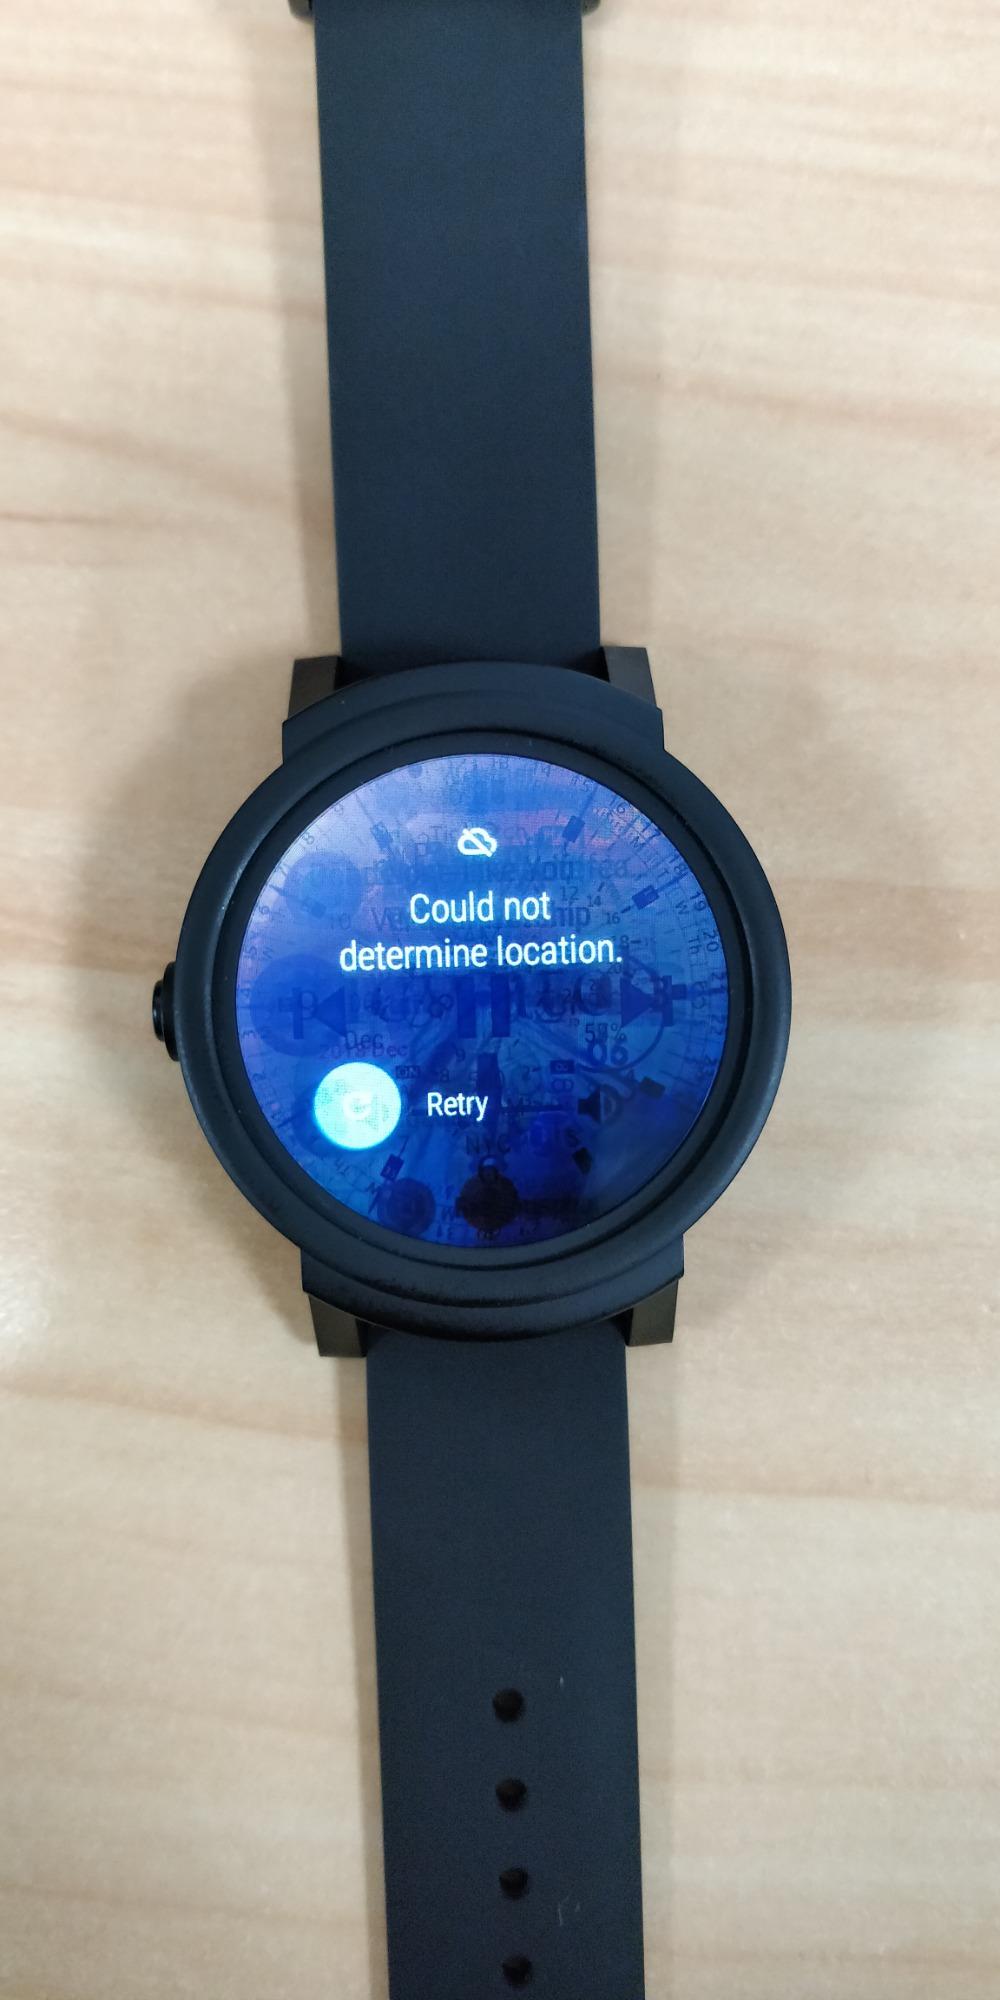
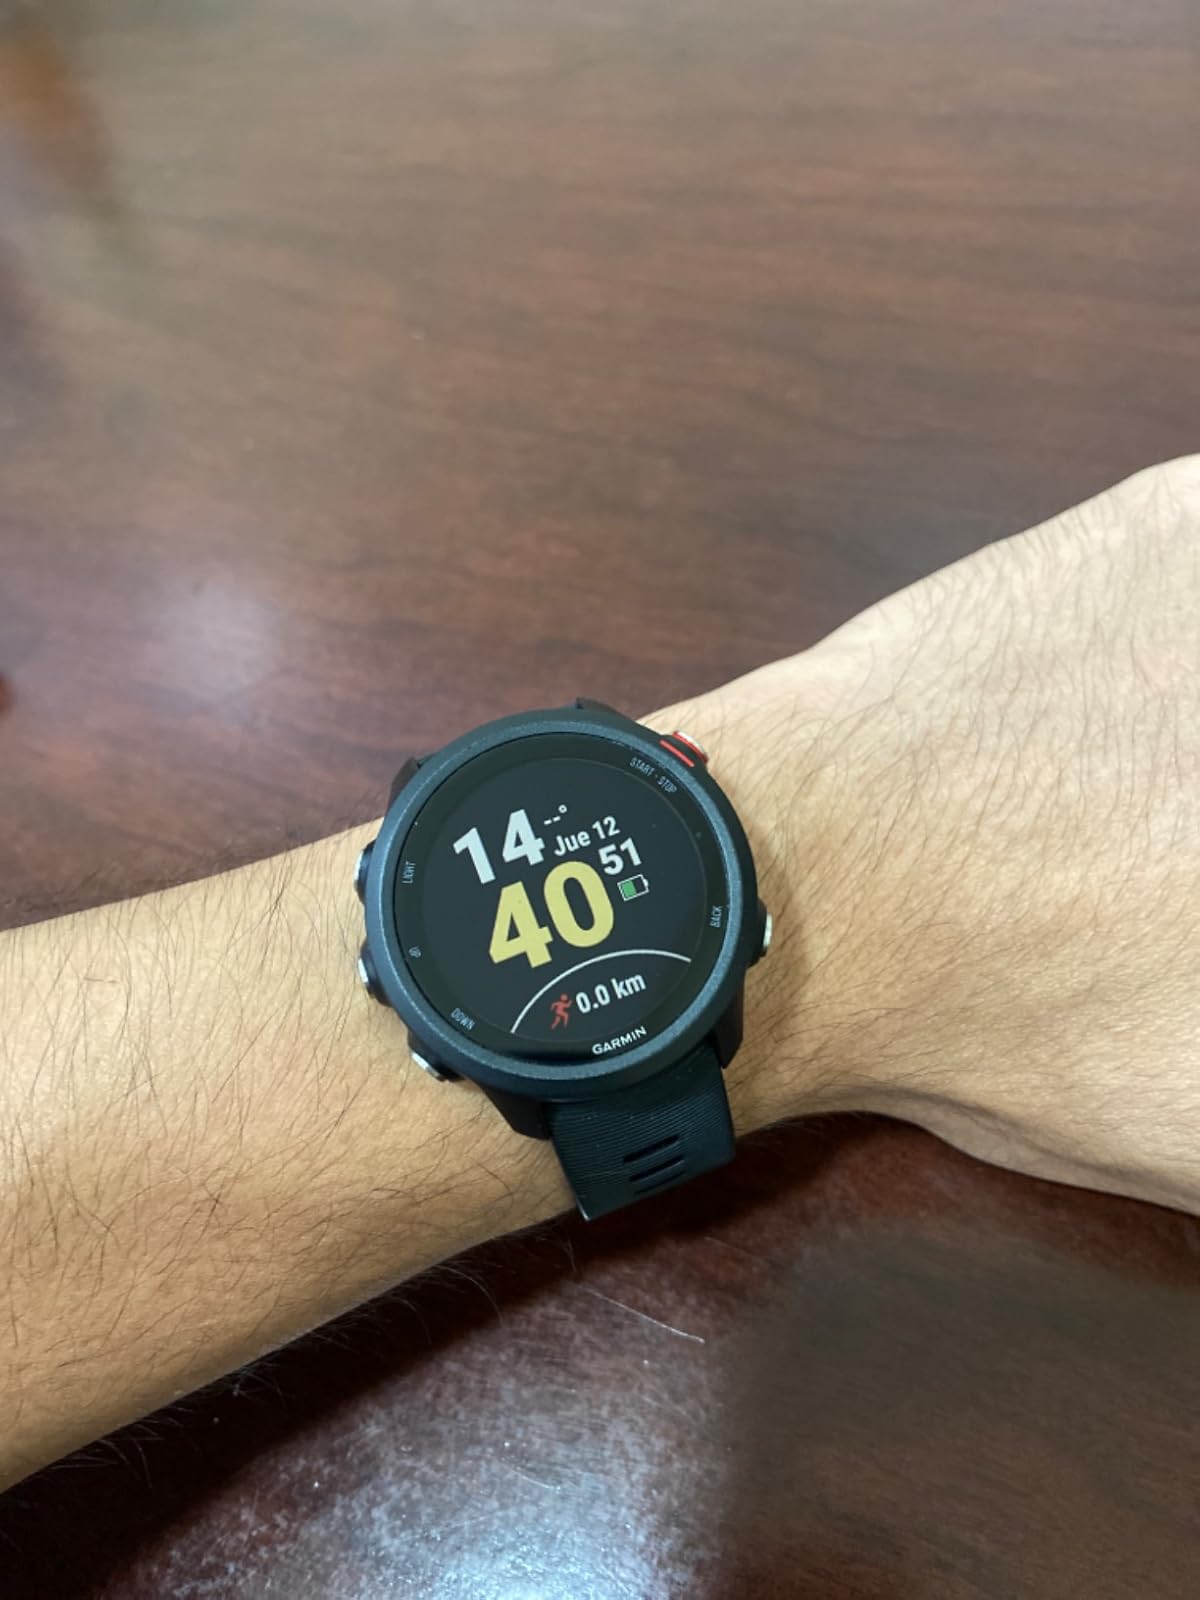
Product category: smartwatch
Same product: no